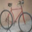
Label: bicycle